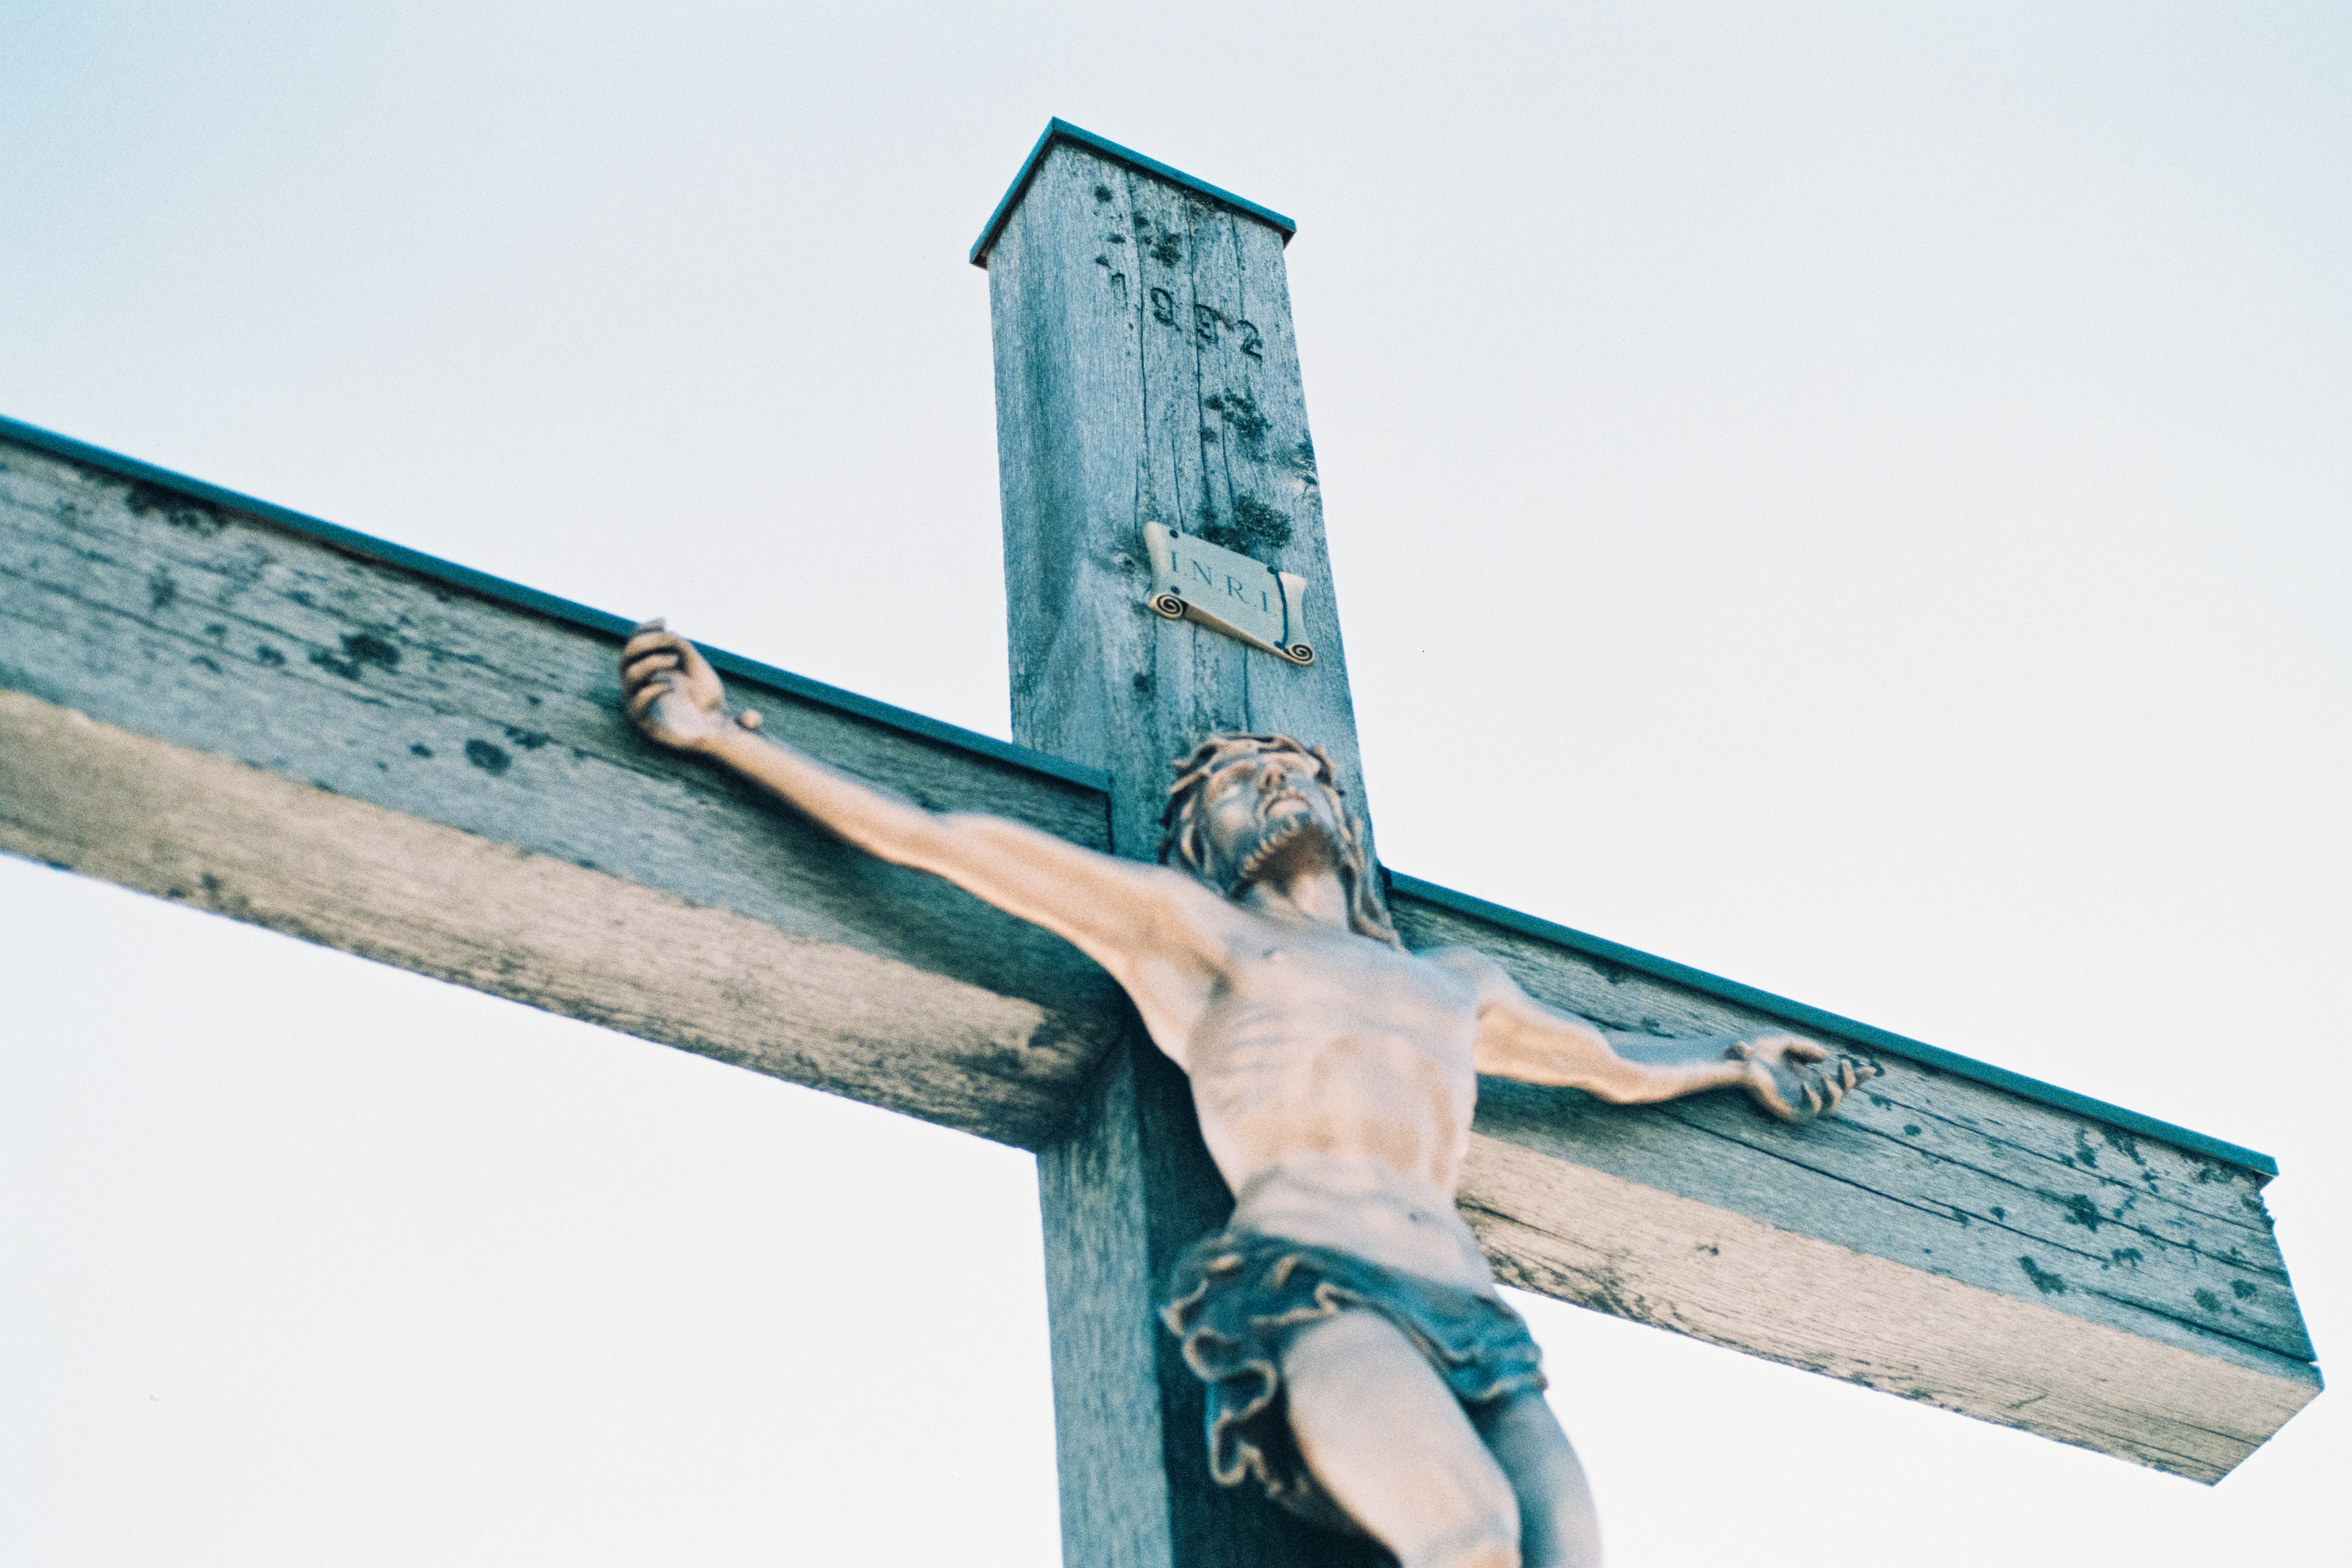
wing, symbol, blue, cross